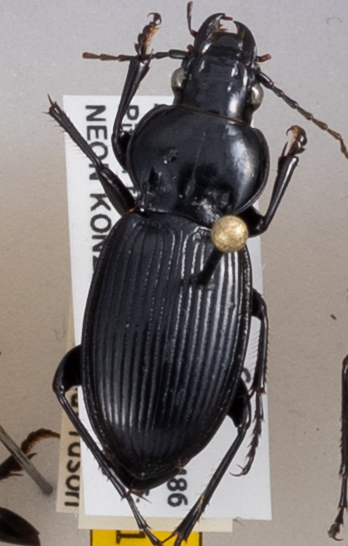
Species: Cyclotrachelus sodalis colossus
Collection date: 2020-06-15
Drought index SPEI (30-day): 0.142
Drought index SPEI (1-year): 1.038
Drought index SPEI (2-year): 1.69